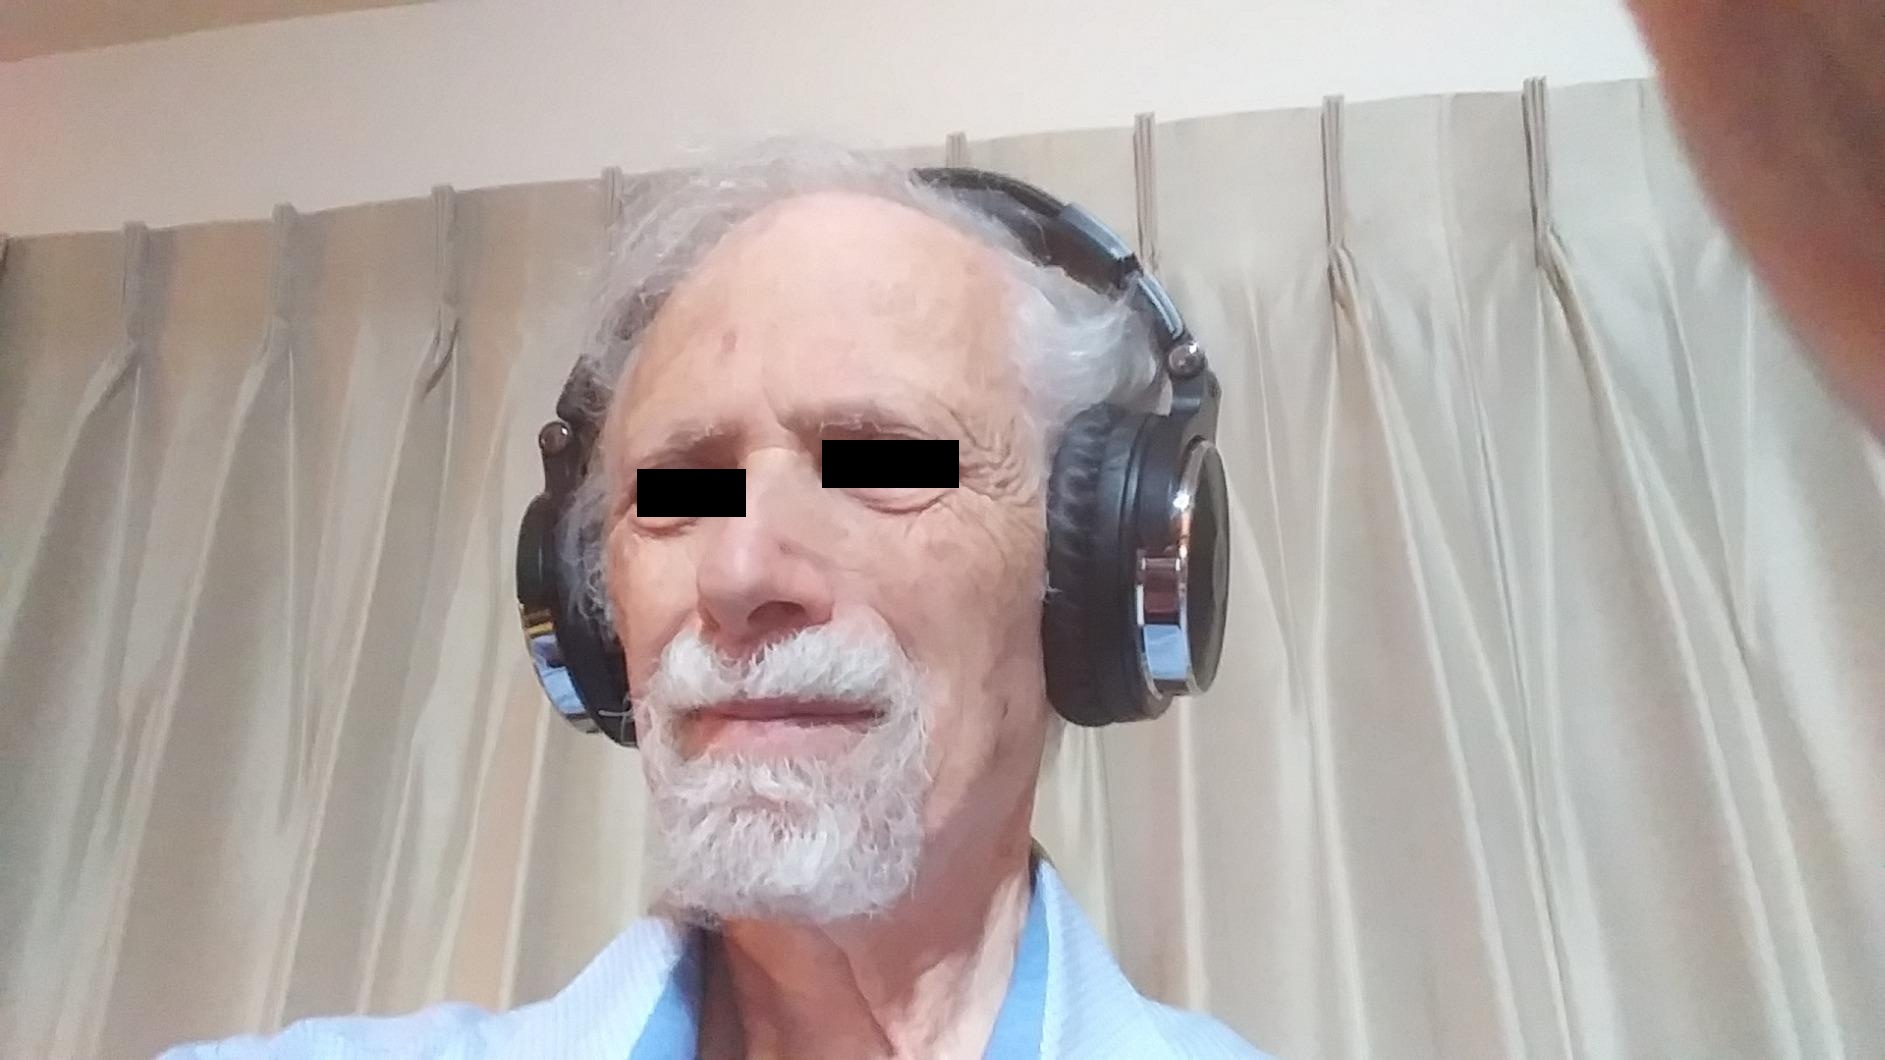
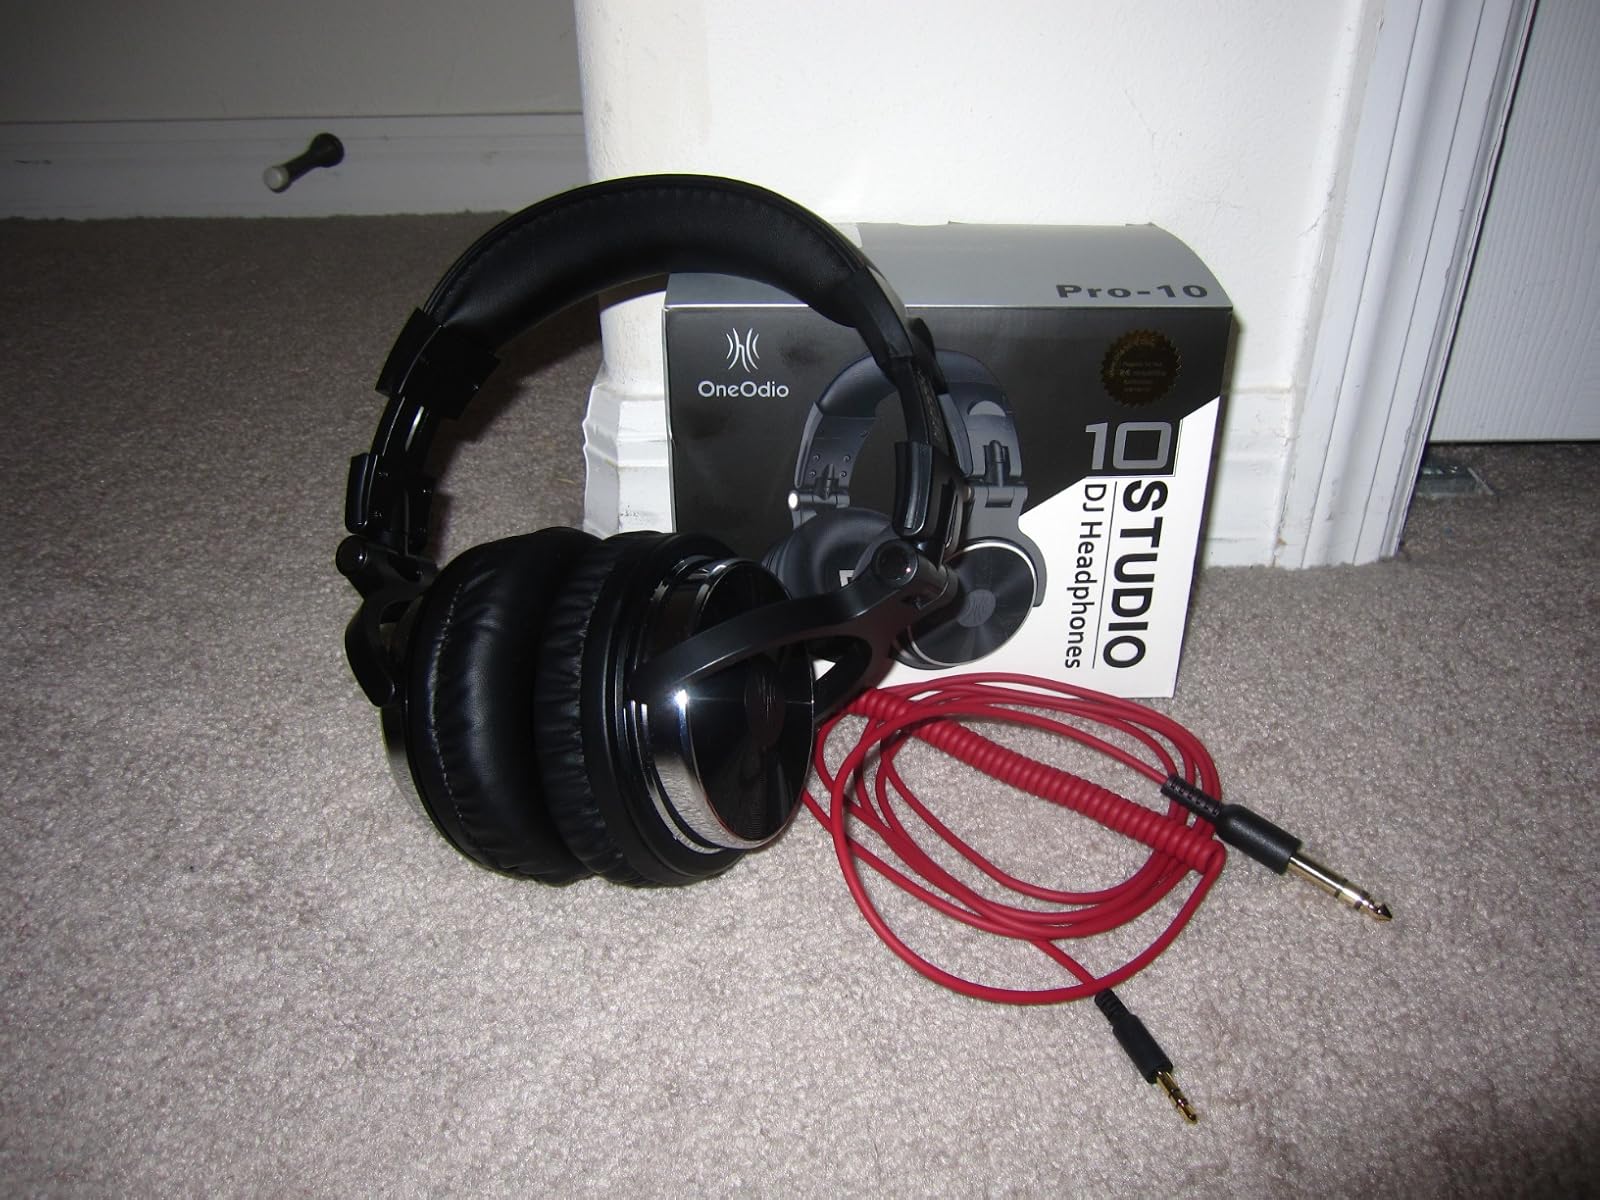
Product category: headphones
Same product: yes